Stanley (vehicle)

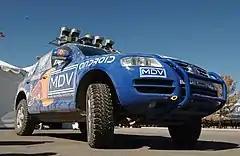
Stanley parked after the 2005 DARPA Grand Challenge

Stanley is an autonomous car created by Stanford University's Stanford Racing Team in cooperation with the Volkswagen Electronics Research Laboratory (ERL). It won the 2005 DARPA Grand Challenge, earning the Stanford Racing Team a $2 million prize.